Future Tactics: The Uprising

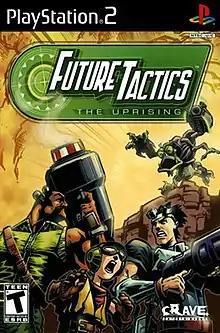
North American cover art for PlayStation 2

Future Tactics: The Uprising is a turn based tactical shooter video game by Zed Two. Once known as "Pillage", this turn based shooter was stuck in development for a number of years before being picked up by Crave for a US release, followed shortly by JoWood for a European release. It plays similarly to the "Worms 3D" games and has a story penned by Paul Rose. The game features a geo-mod system in which almost anything can be destroyed, leaving battlefields scarred by craters. It was released on PlayStation 2, Xbox, GameCube and Windows.